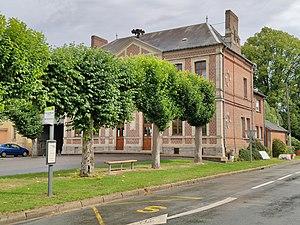
Contay
Contay est une commune française située dans le département de la Somme, en région Hauts-de-France.